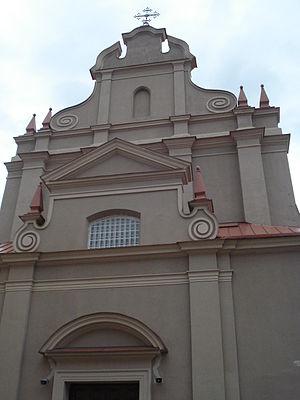
L'église Saint-Ignace de Loyola est une église de la vieille ville de Vilnius, en Lituanie, construite par les jésuites de 1622 à 1647. Elle se trouve rue Saint-Ignace, N°6 et est consacrée au fondateur de la Compagnie, Ignace de Loyola.